CS Monarch

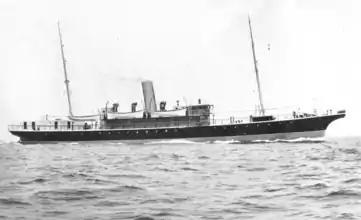
CS "Monarch" (1916)

Five cable-laying ships have been named CS "Monarch, or, after the nationalisation of British telegraph companies, HMTS "Monarch: